Etta Candy

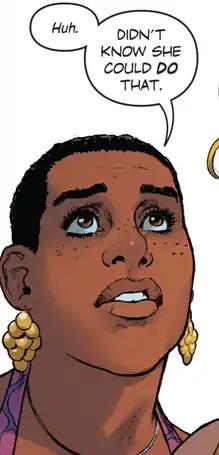
Etta Candy in "Wonder Woman" (vol. 5) #10 (2016). Art by Nicola Scott.

Etta Candy is a fictional character appearing in DC Comics publications and related media, commonly in association with Wonder Woman. Spirited and vivacious, with a devil-may-care attitude, Etta debuted as a young white woman with red hair in 1942's "Sensation Comics" #2, written by Wonder Woman's creator William Moulton Marston.